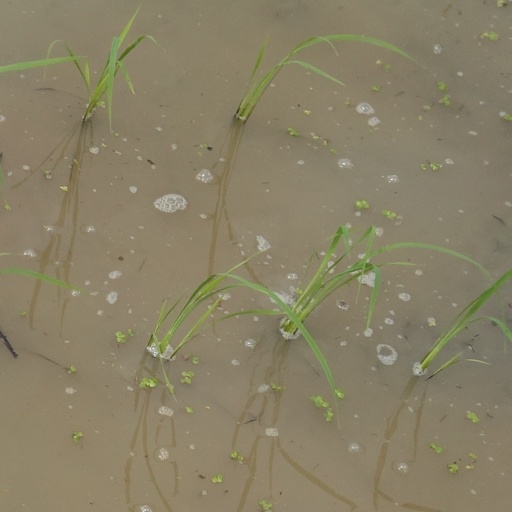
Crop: rice